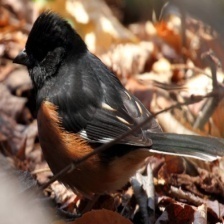
Species: EASTERN TOWEE
Scientific name: PIPILO ERYTHROPHTHALMUS